Leonard Nimoy

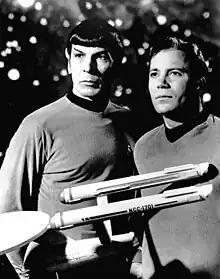
Publicity photo of Nimoy as Spock, alongside William Shatner as Captain James T. Kirk

Nimoy was best known for his portrayal of Spock, the half-human, half-Vulcan character he played on "Star Trek" from the first TV episode in 1966 to the film "Star Trek Into Darkness" in 2013. According to biographer Dennis Fischer, Spock was Nimoy's "most important role". Spock became an icon and one of the most popular alien characters ever featured on television. Viewers admired his composure and intellect and his ability to take on any task successfully. As a result, Nimoy's character "took the public by storm", nearly eclipsing the star of the series, William Shatner's Captain Kirk, adds Fischer. Nimoy was later credited for bringing "dignity and intelligence to one of the most revered characters in science fiction".